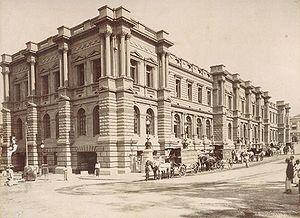
Colombo est la capitale économique du Sri Lanka et sa plus grande ville par le nombre d'habitants. Située sur la côte occidentale de l'île, elle jouxte Sri Jayawardenapura Kotte, la capitale administrative. Elle compte 561 314 habitants ; la population de la région métropolitaine de Colombo est estimée à 5 648 000 habitants, pour une superficie de 3 694 km².